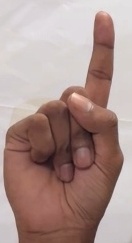
ASL sign: 1